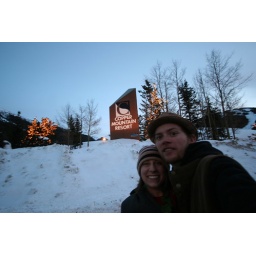
in front of the copper mountain sign